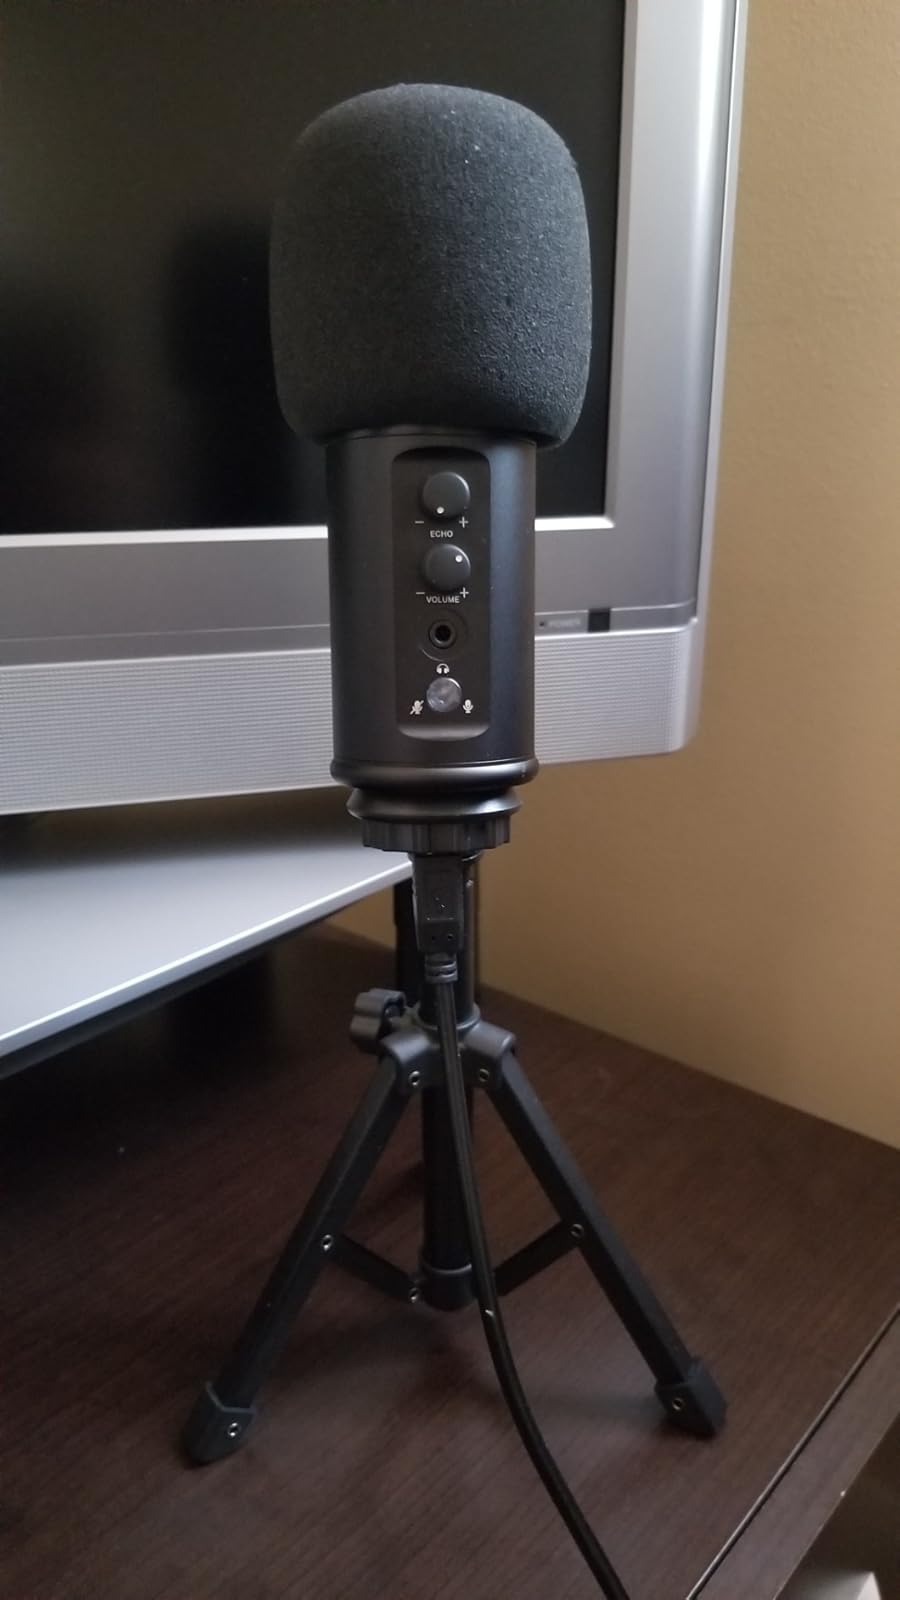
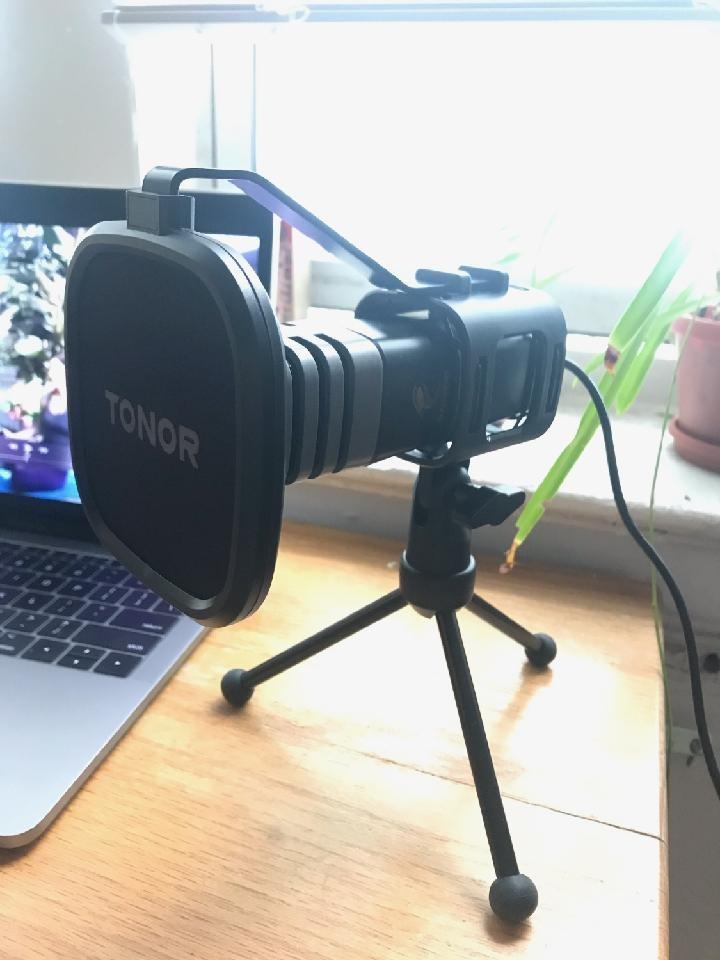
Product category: microphone
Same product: no